Daniel Morgan (bushranger)

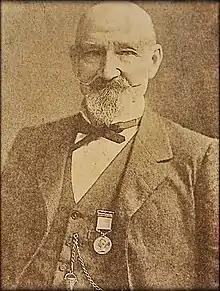
Henry Baylis, Police Magistrate at Wagga Wagga, wearing a watch-chain with the bullet that wounded him in the chest during a shootout with Morgan

On 17 June 1863, Robert Morton, a squatter from Wagga Wagga, and Maurice Brach, a hawker from Beechworth, were camped at Walla Walla. Two robbers rode up to the camp, one of them armed with a double-barrelled gun and a revolver, and told them to bail up. The robbers took £30 worth of goods and money from Brach and four £1-notes and some nuggets from Morton. When Morton was asked whether he had any connection with Brach and he answered “no,” the money and nuggets were returned to him. John Manson of Beechworth drove up at the scene, at which point the robbers stuck him up as well. One of the robbers was “supposed to be a man named Morgan, "alias" Beardie.”